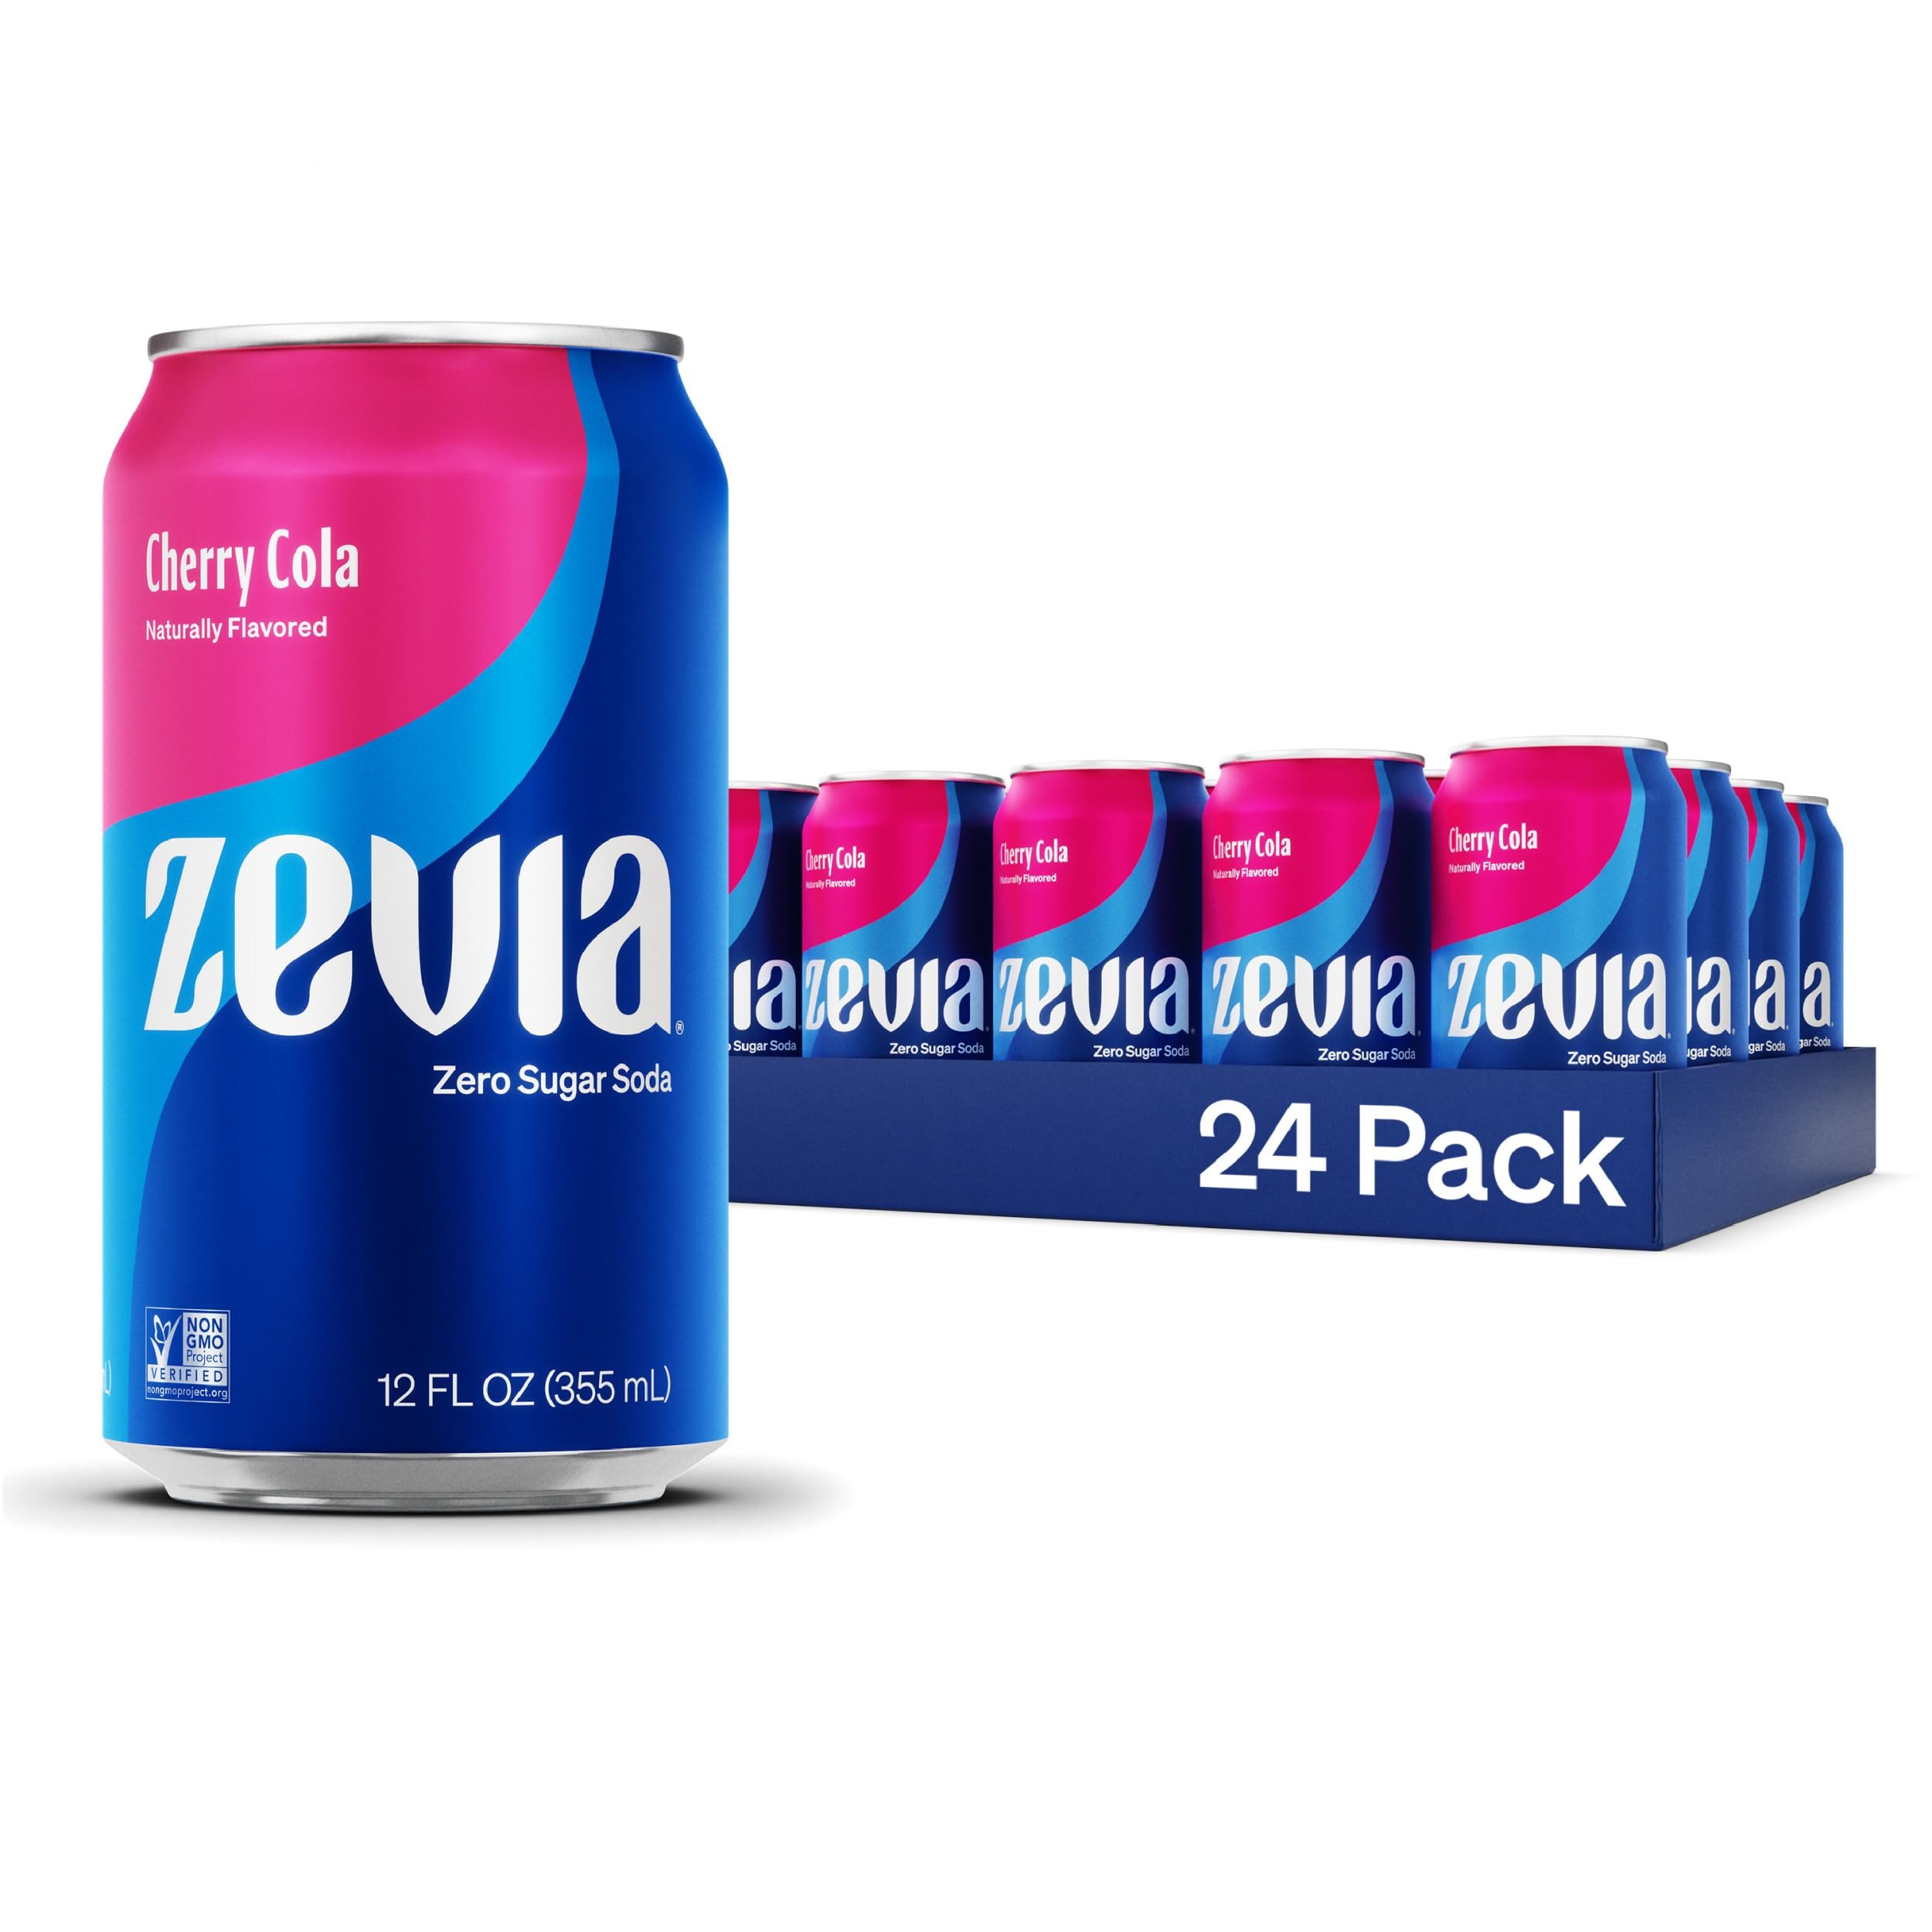
Item Name: Zevia Zero Sugar Soda, Cherry Cola, 12 oz Cans (24-Pack) – Naturally Sweetened, Non-GMO Project Verified, Gluten-Free, Vegan
Bullet Point 1: Naturally Sweetened, Zero Sugar: Tastes good, without the guilt. All our drinks are sweetened with stevia.
Bullet Point 2: Non-GMO Project Verified: We like organisms just the way they are. All our products are Non-GMO Project Verified.
Bullet Point 3: Zero Calories: No empty calories in our naturally-sweetened drinks. In fact, no calories at all.
Bullet Point 4: Gluten Free, Vegan & Kosher: Fads come and go. We've been making good stuff the simple way since the beginning.
Bullet Point 5: No Added Colors: With all the flavor we pack into every can, there's just no room for added colors or dyes.
Value: 288.0
Unit: Fl Oz

Price: 32.9